Cecil Duane Crabb

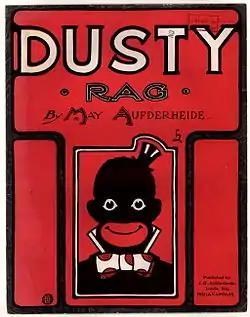
Crabb designed the cover for May Aufderheide's Dusty Rag

Cecil Duane Crabb (May 23, 1890 – April 27, 1953) was an American composer of ragtime music and a member of Indianapolis group of ragtime composers.